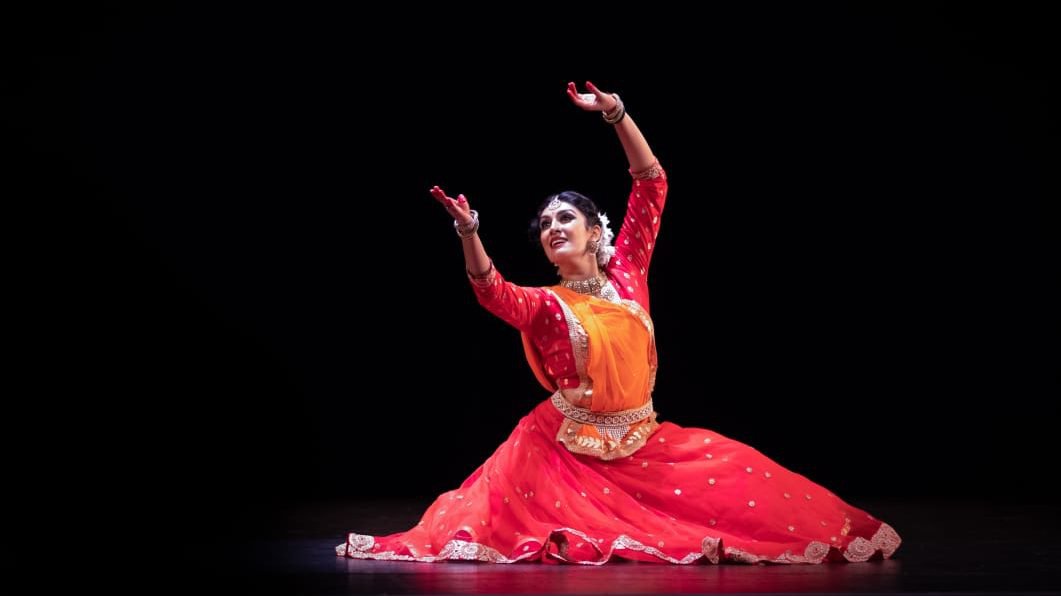
Dance form: kathak